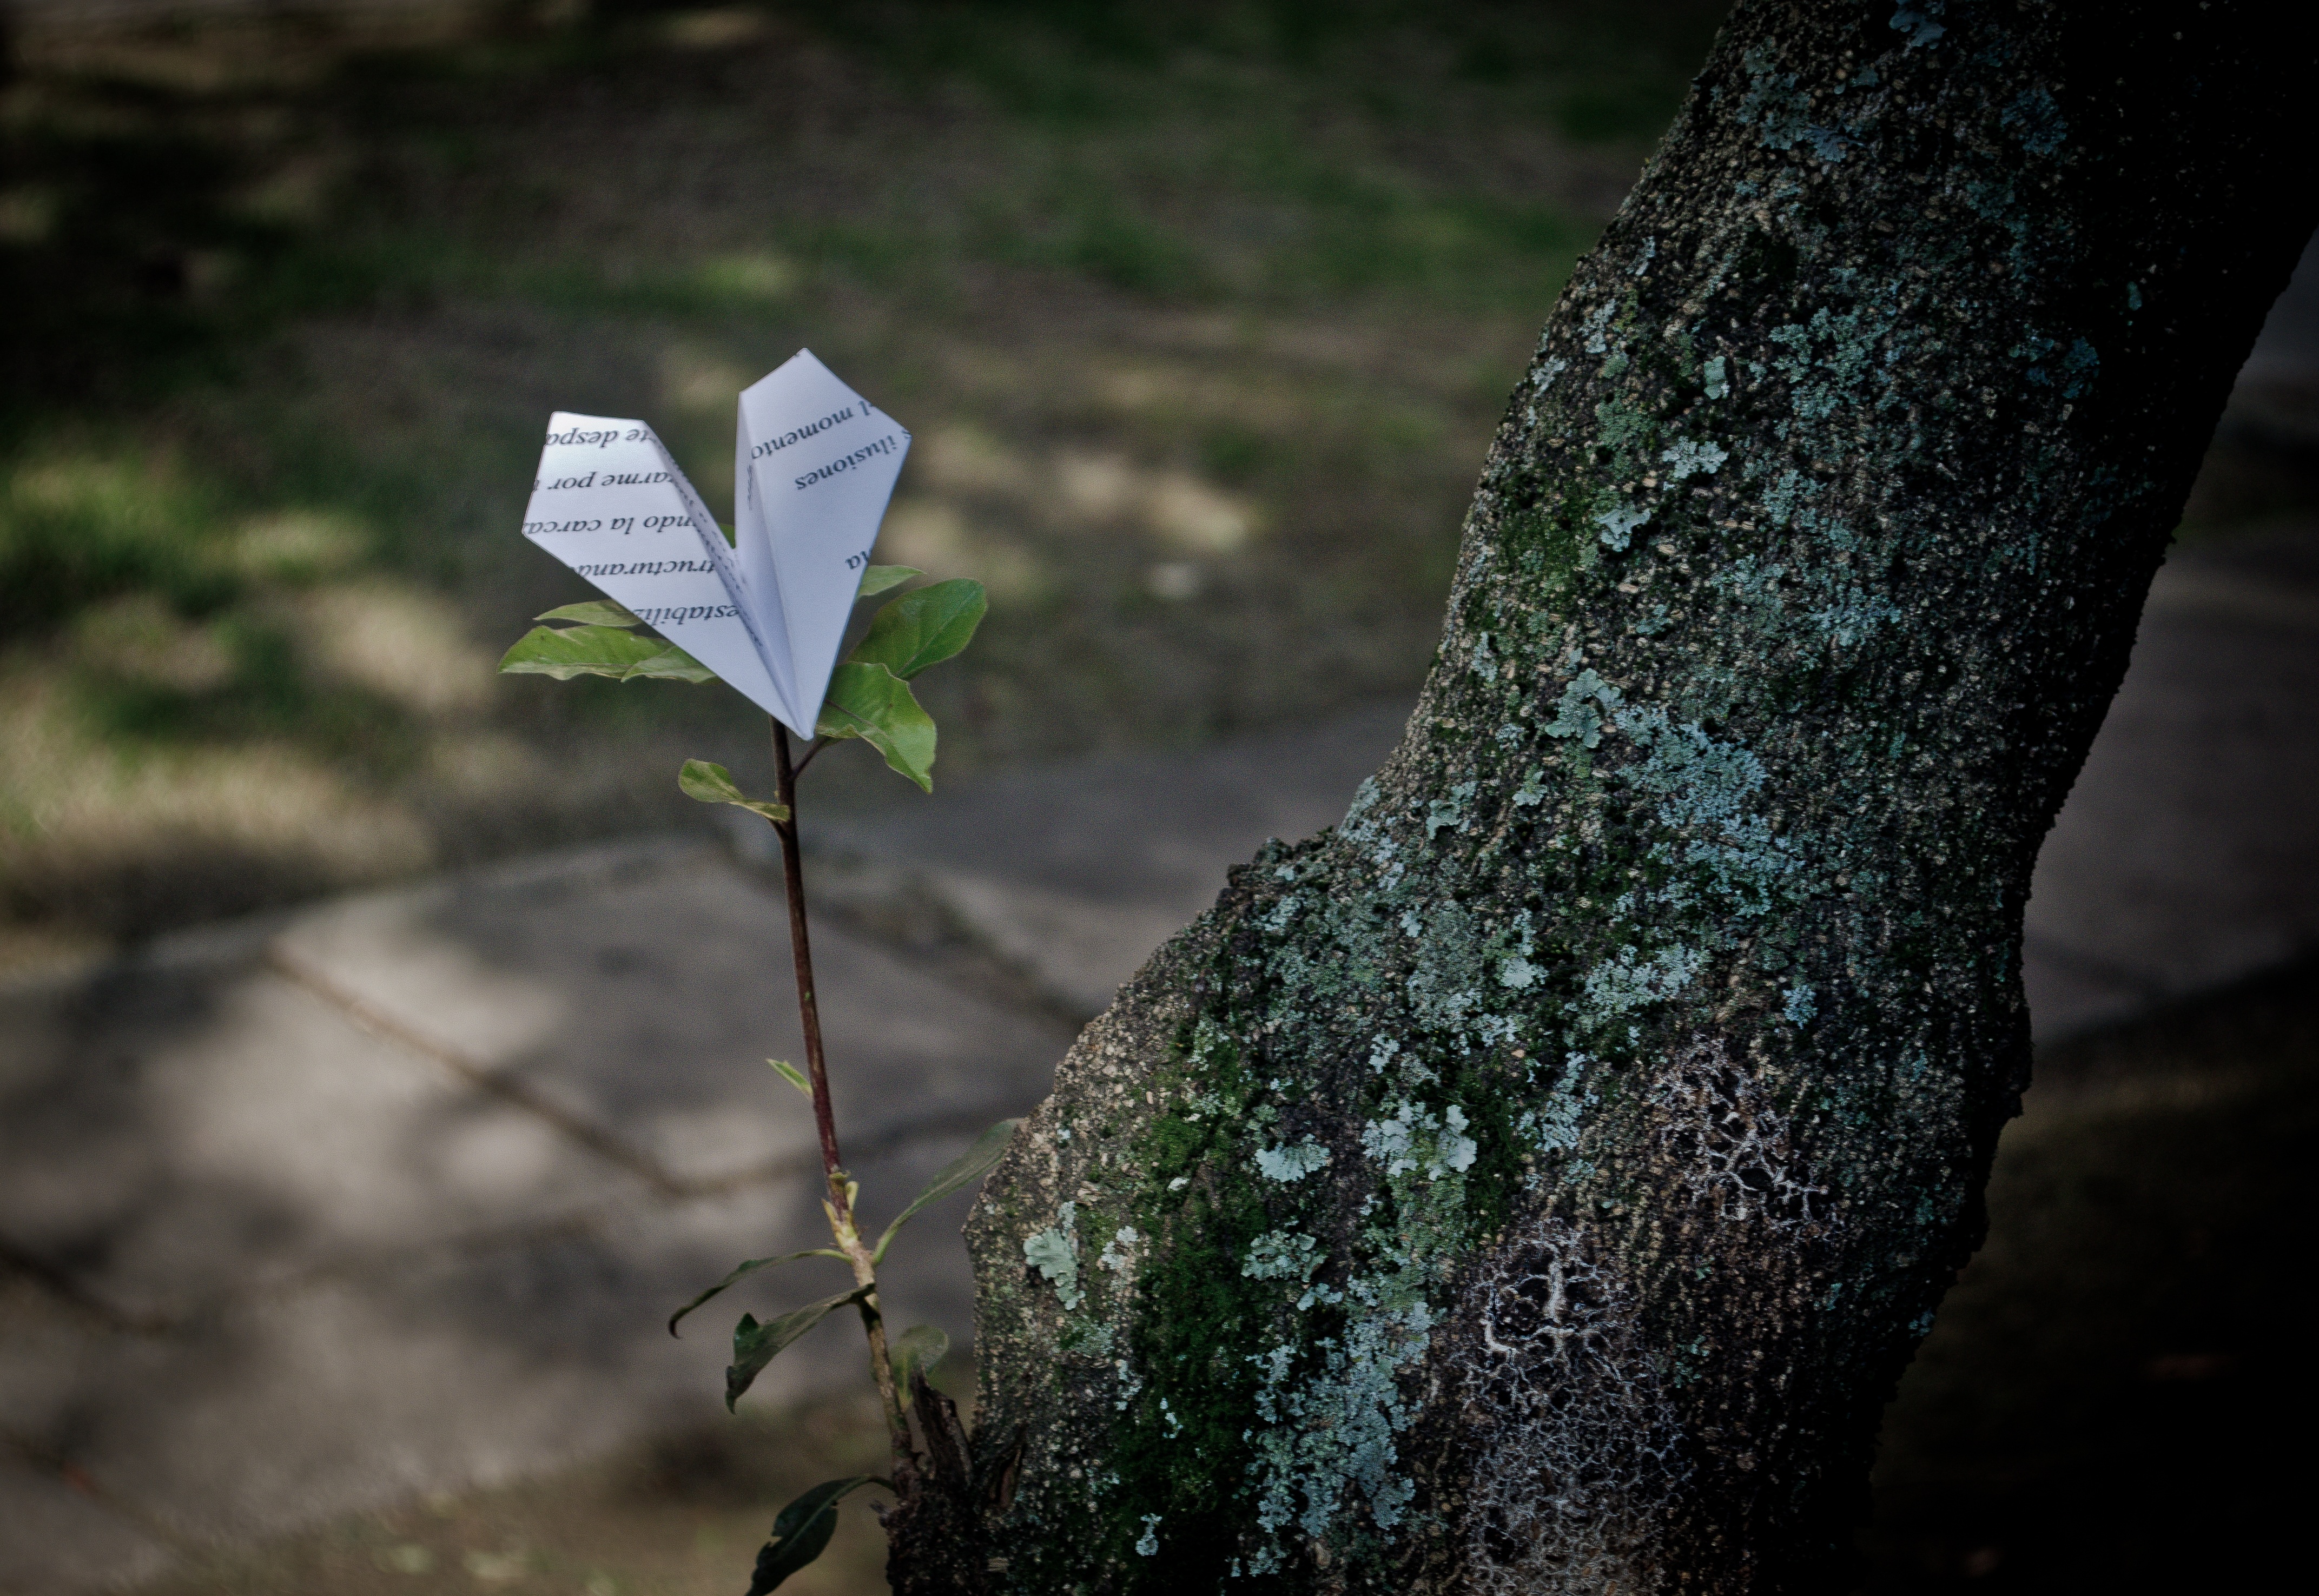
tree, water, nature, forest, grass, rock, branch, light, plant, sunlight, morning, leaf, flower, aircraft, spring, green, autumn, park, soil, darkness, botany, paper, flora, season, close up, trees, leaves, branches, landscapes, palms, macro photography, natural environment, woody plant